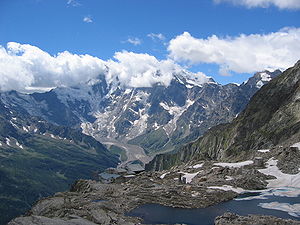
Verbano-Cusio-Ossola (provins)
Monte Rosa (4637 moh) på grænsen mod Schweiz
Provinsen Verbano-Cusio-Ossola er en provins i regionen Piemonte i det nordlige Italien. Verbania er provinsens hovedby.